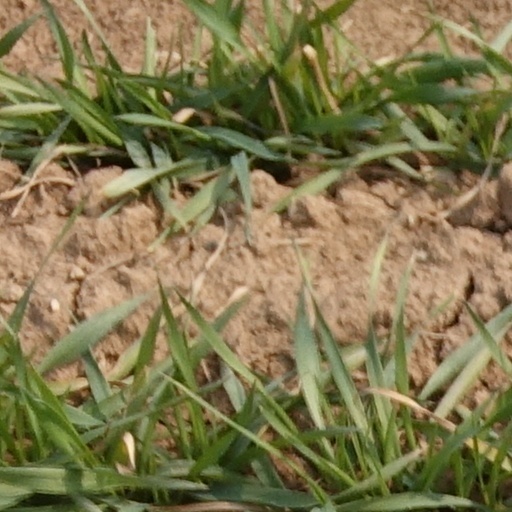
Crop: wheat